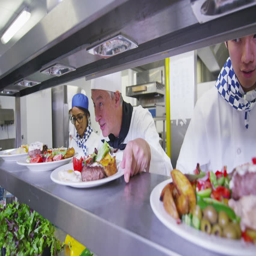
mixed ethnicity team of professional chefs preparing food ready for service in a commercial kitchen .